Wyndham Mortimer

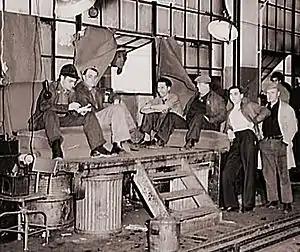
Strikers barricaded inside of Fisher Body Company plant 3 during the 1937 Flint Sit-down Strike

Mortimer was dispatched to lead organizing efforts in Flint, Michigan, activity which directly led to the high-profile and successful Flint Sit-Down Strike that began on December 30, 1936, and lasted well into 1937.